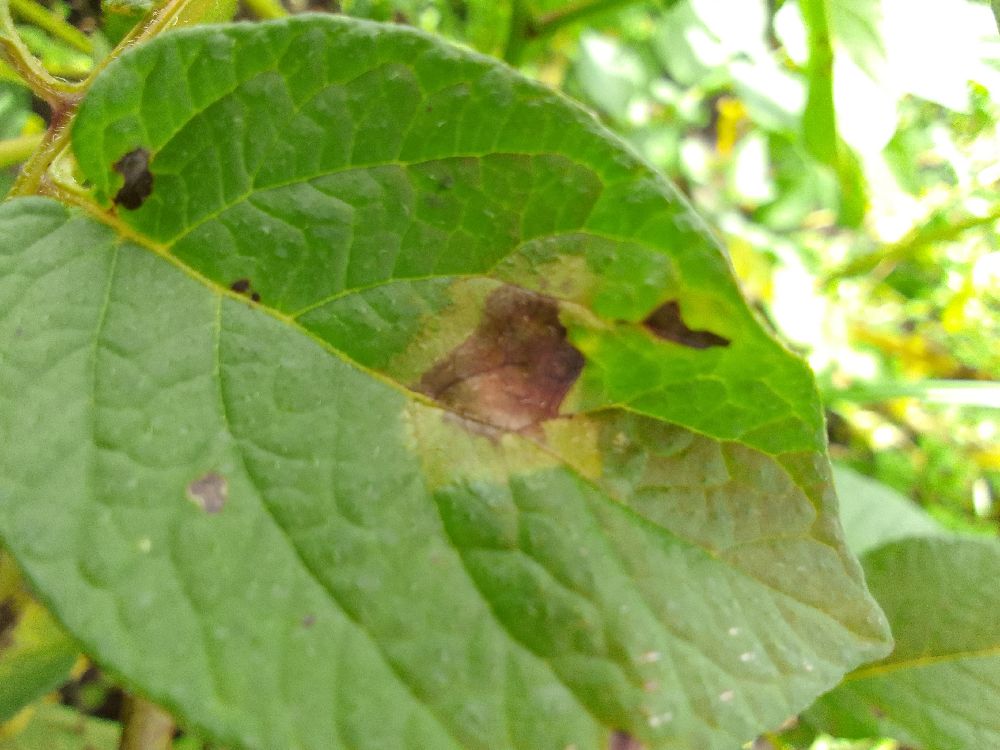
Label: Late blight